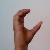
The image shows a hand gesture representing the letter 'C' in Indian Sign Language.